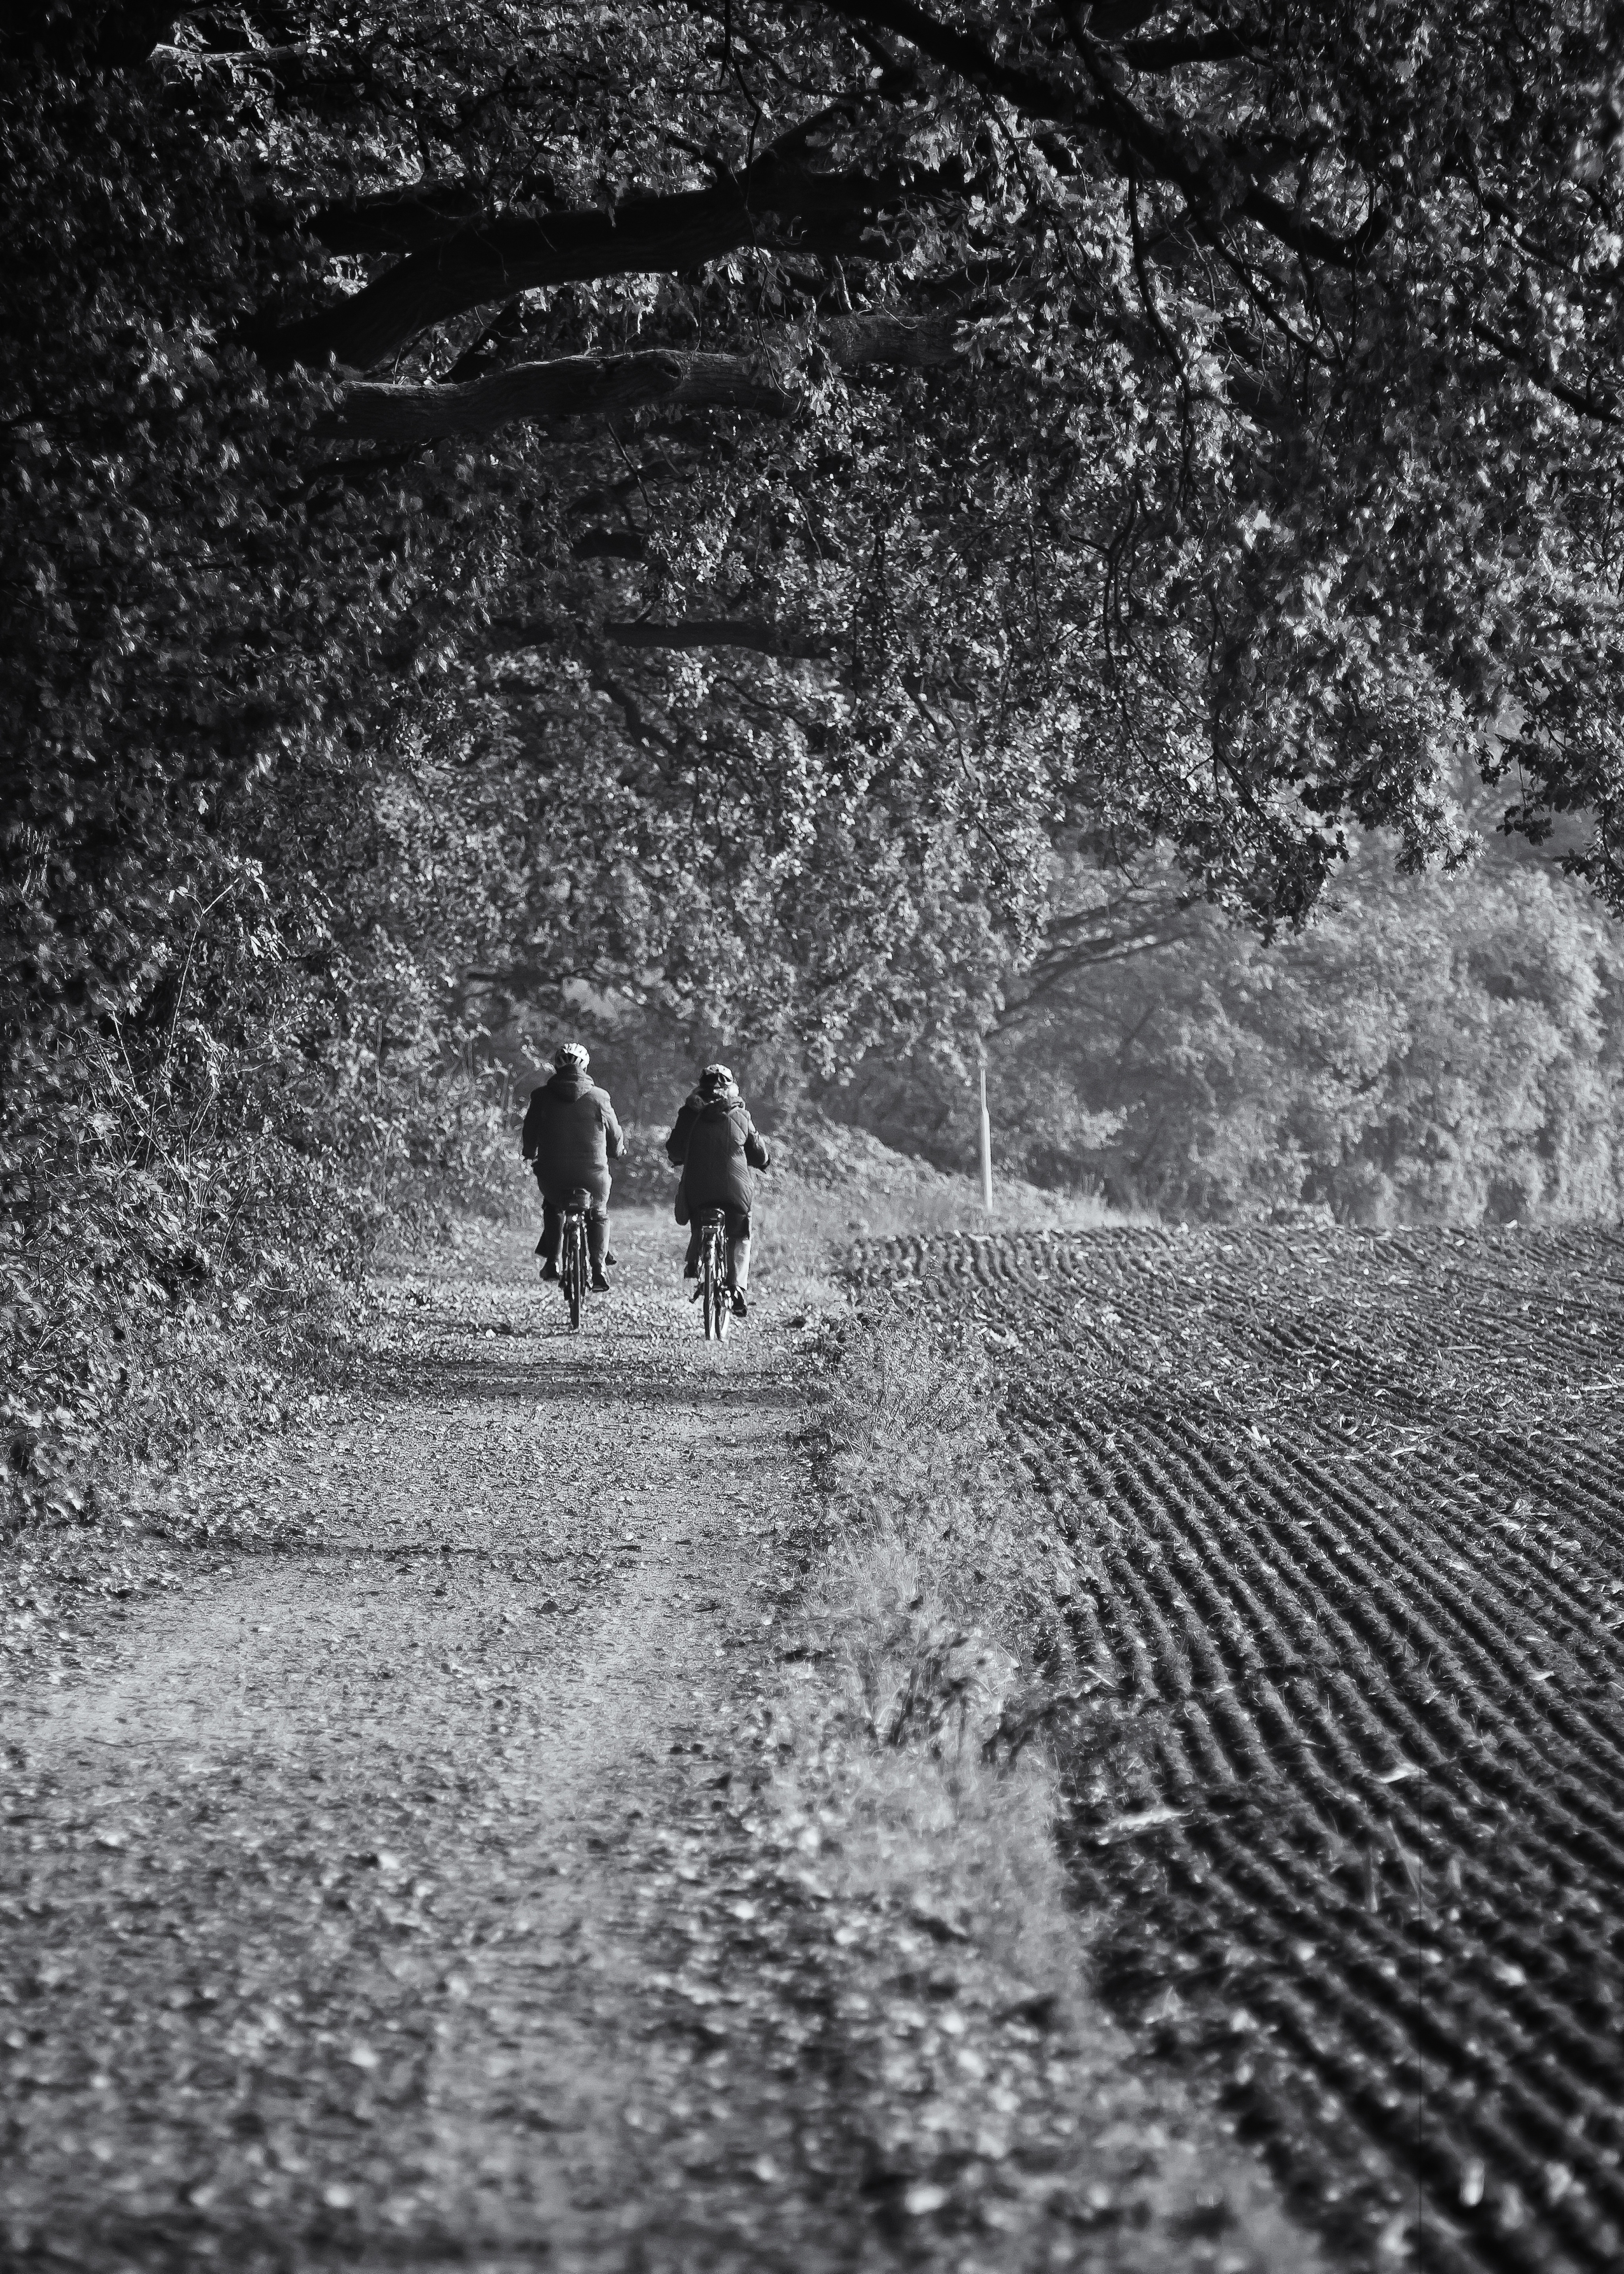
landscape, tree, nature, forest, snow, winter, black and white, meadow, wheel, frost, bike, travel, autumn, weather, couple, darkness, black, monochrome, trip, leisure, season, cycle, cycling, sunday, bicycles, away, cyclists, more, recovery, bicycle tour, bike ride, monochrome photography